Ansty and Staplefield

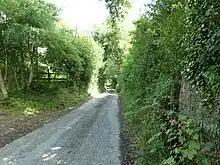
Cleaver's Lane near Whitemans Green

To the north west, towards Nymans gardens National Trust is a collection of woods. Two footpaths descend from Handcross eastwards into theses deep woods that run continuously for 1.3 miles to Brantridge Lane: Cow Wood and Harry's Wood (both SSSI's around ), and Blackfold and Dencombe Woods (just out of the parish). There are a scatter of fine veteran Oak and Beech, both standing and fallen. Along its higher contours it is an Oak-Hazel wood with some Beech. Ash joins in lower down over the outcropping Grinstead Clay. There are English and Sessile Oak coppice, and some part-controlled Rhodi infestation. Cow Wood's has a 'Redwood Avenue', down in the main Nymans valley, is long and lovely, with alternating Wellingtonias, Coastal Redwood, and Spruce. There are lots of patches of Wild Daffodils in the gullies and valley sides,.